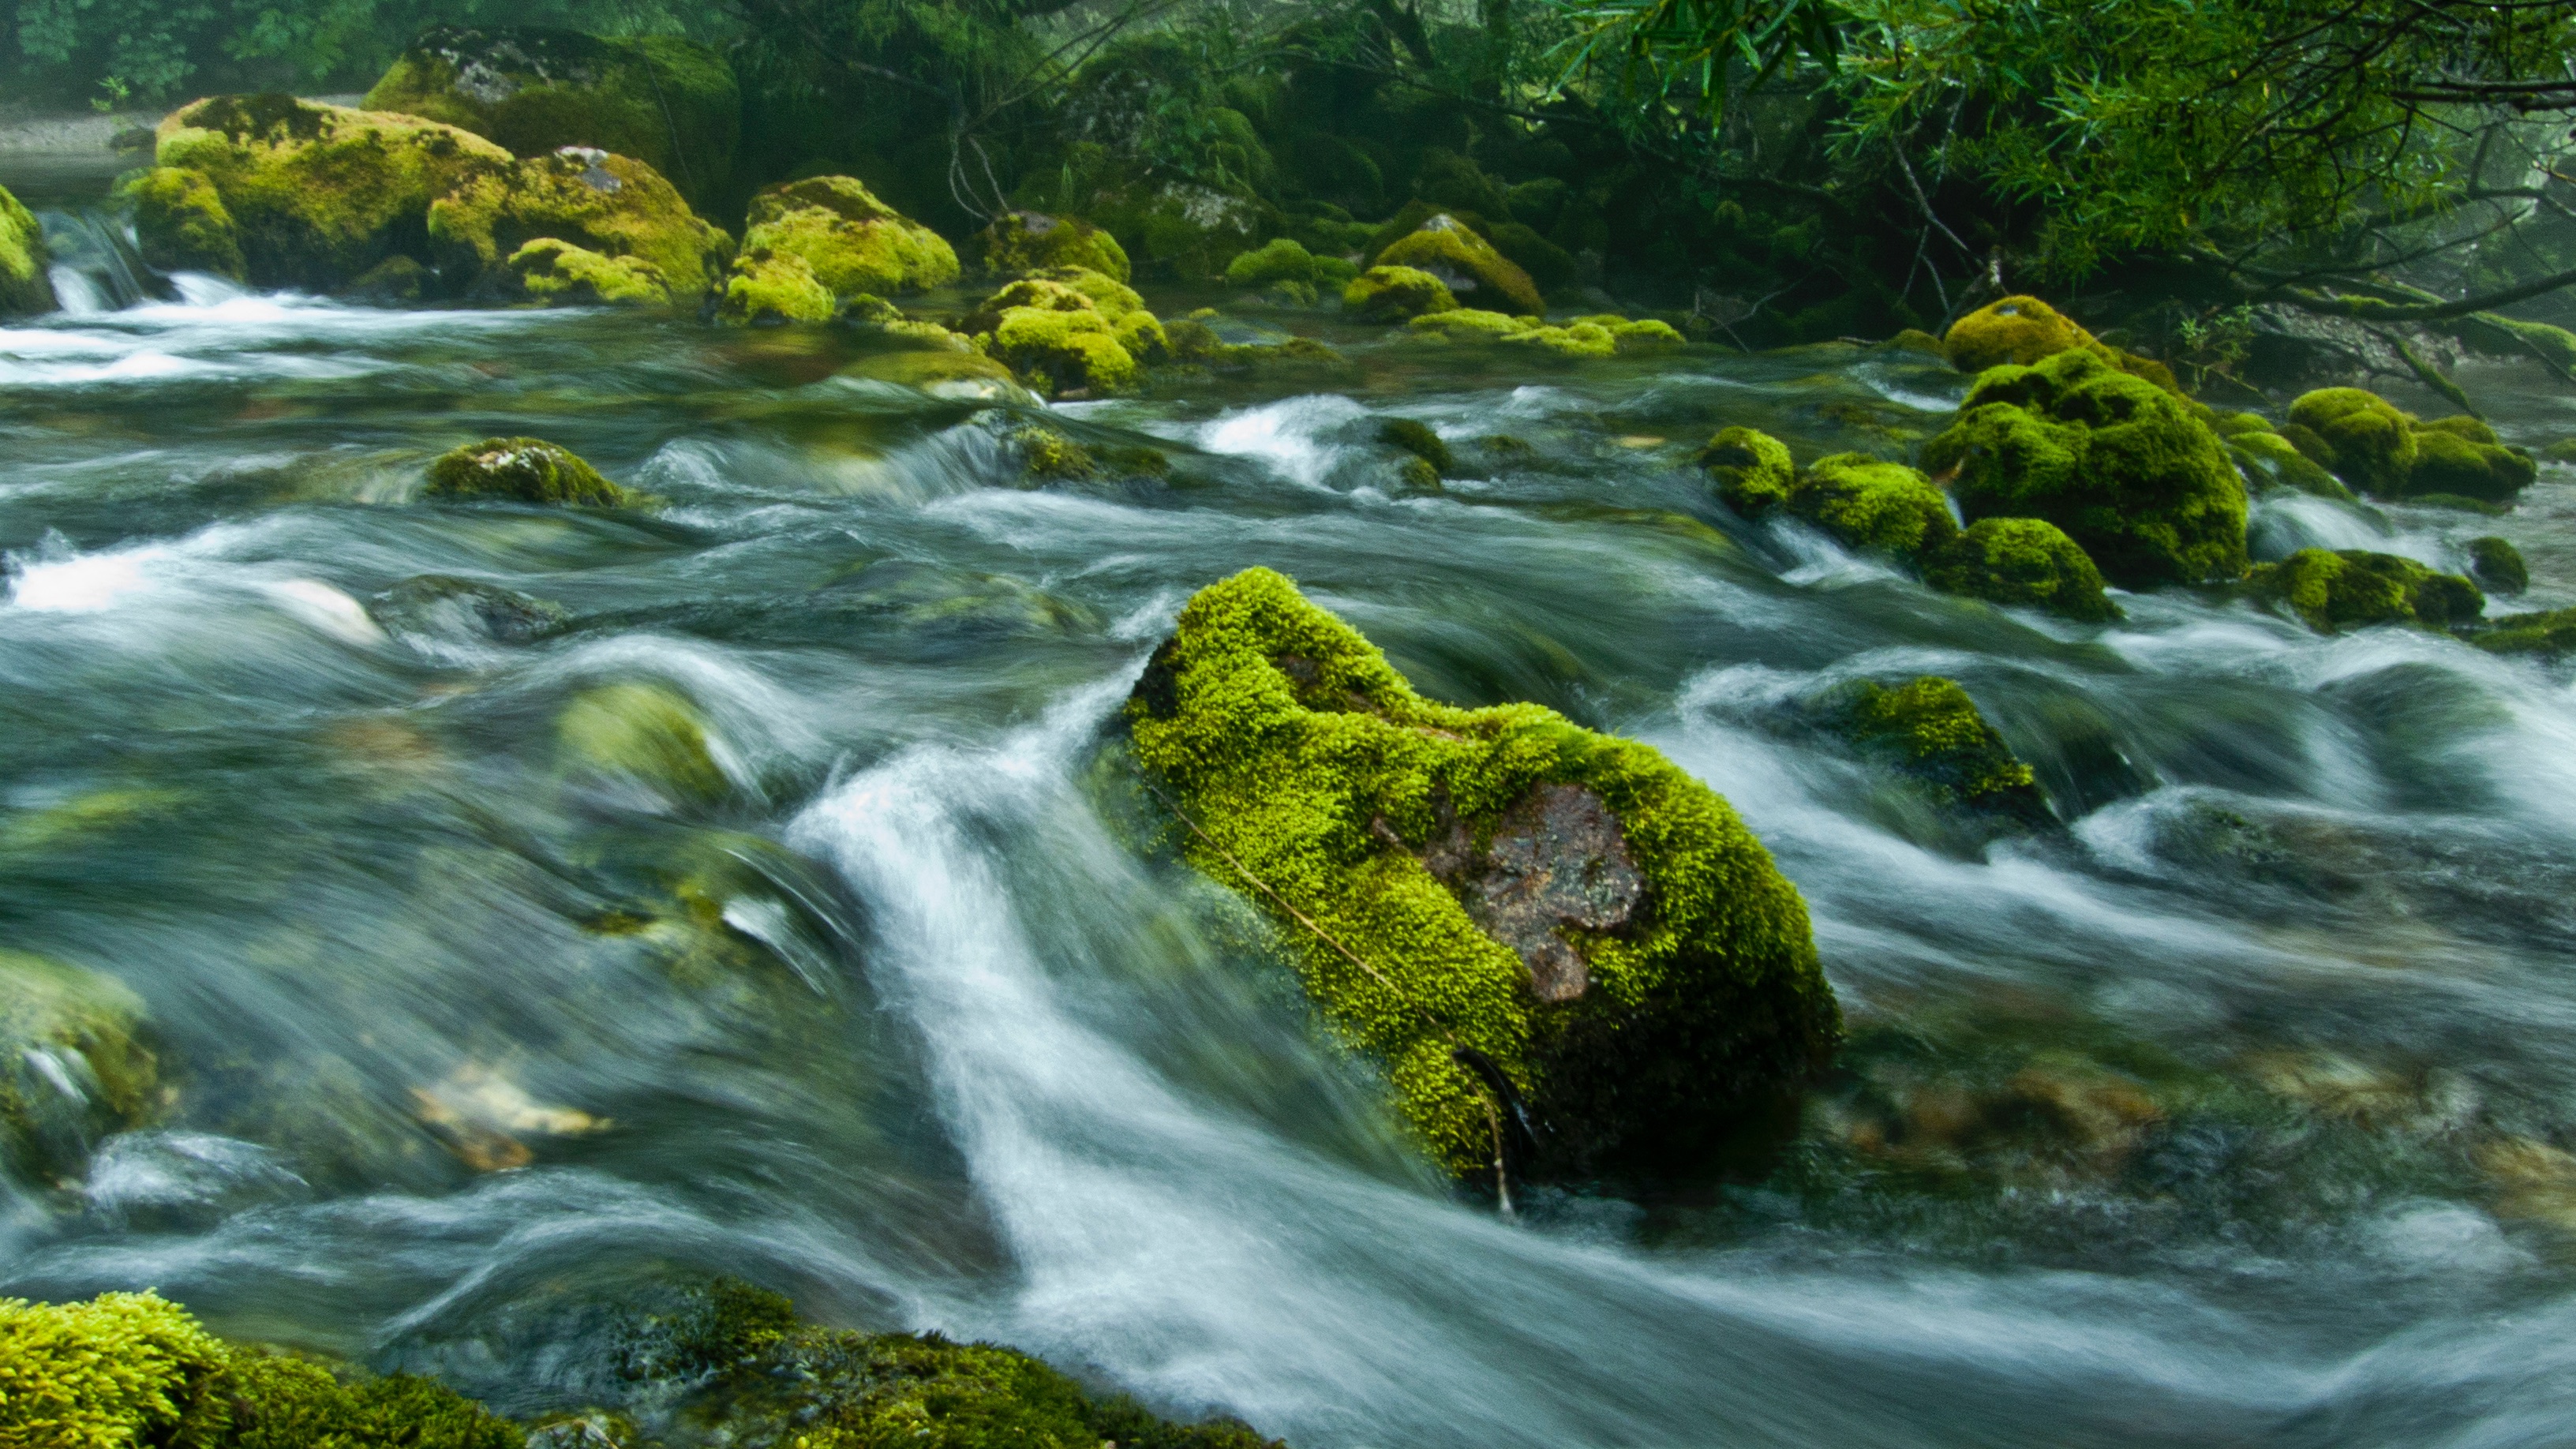
water, nature, forest, rock, waterfall, creek, leaf, river, stream, jungle, rapid, body of water, rainforest, wasserfall, water feature, watercourse, landform, geographical feature